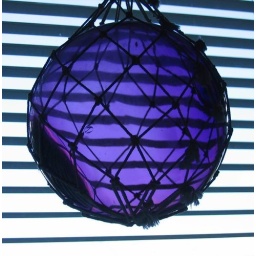
A ball in the window